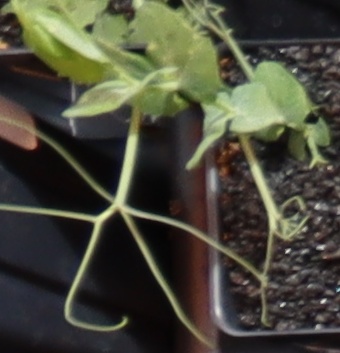
Label: Field Pea